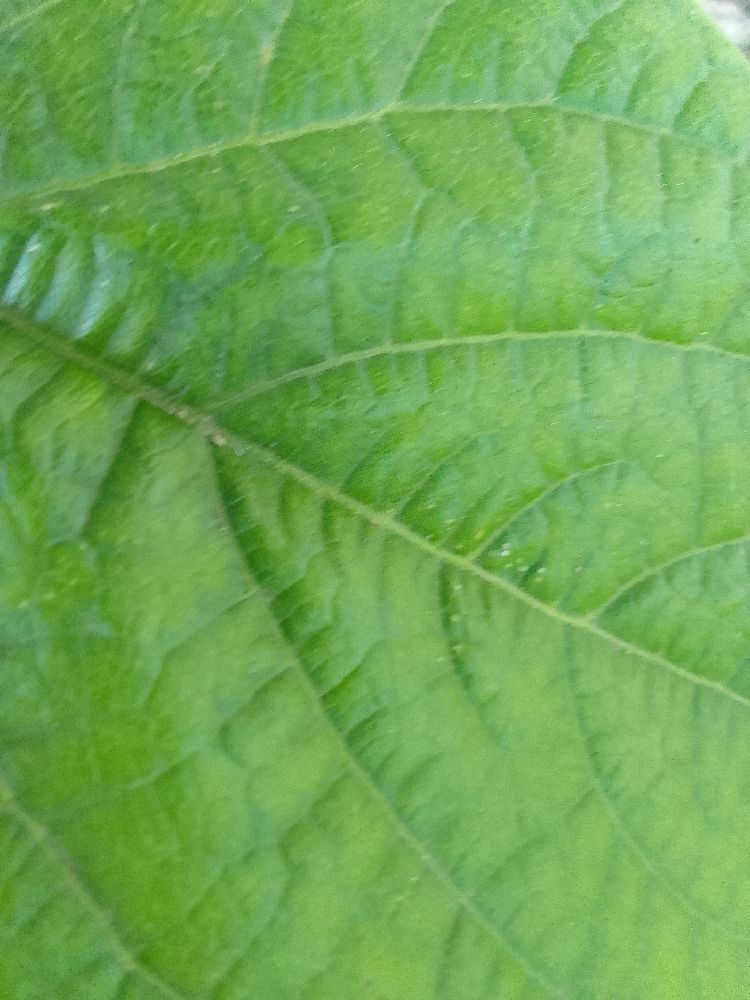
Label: healthy